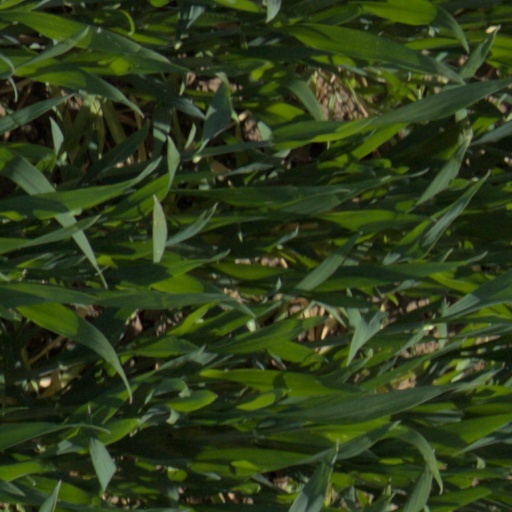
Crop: wheat